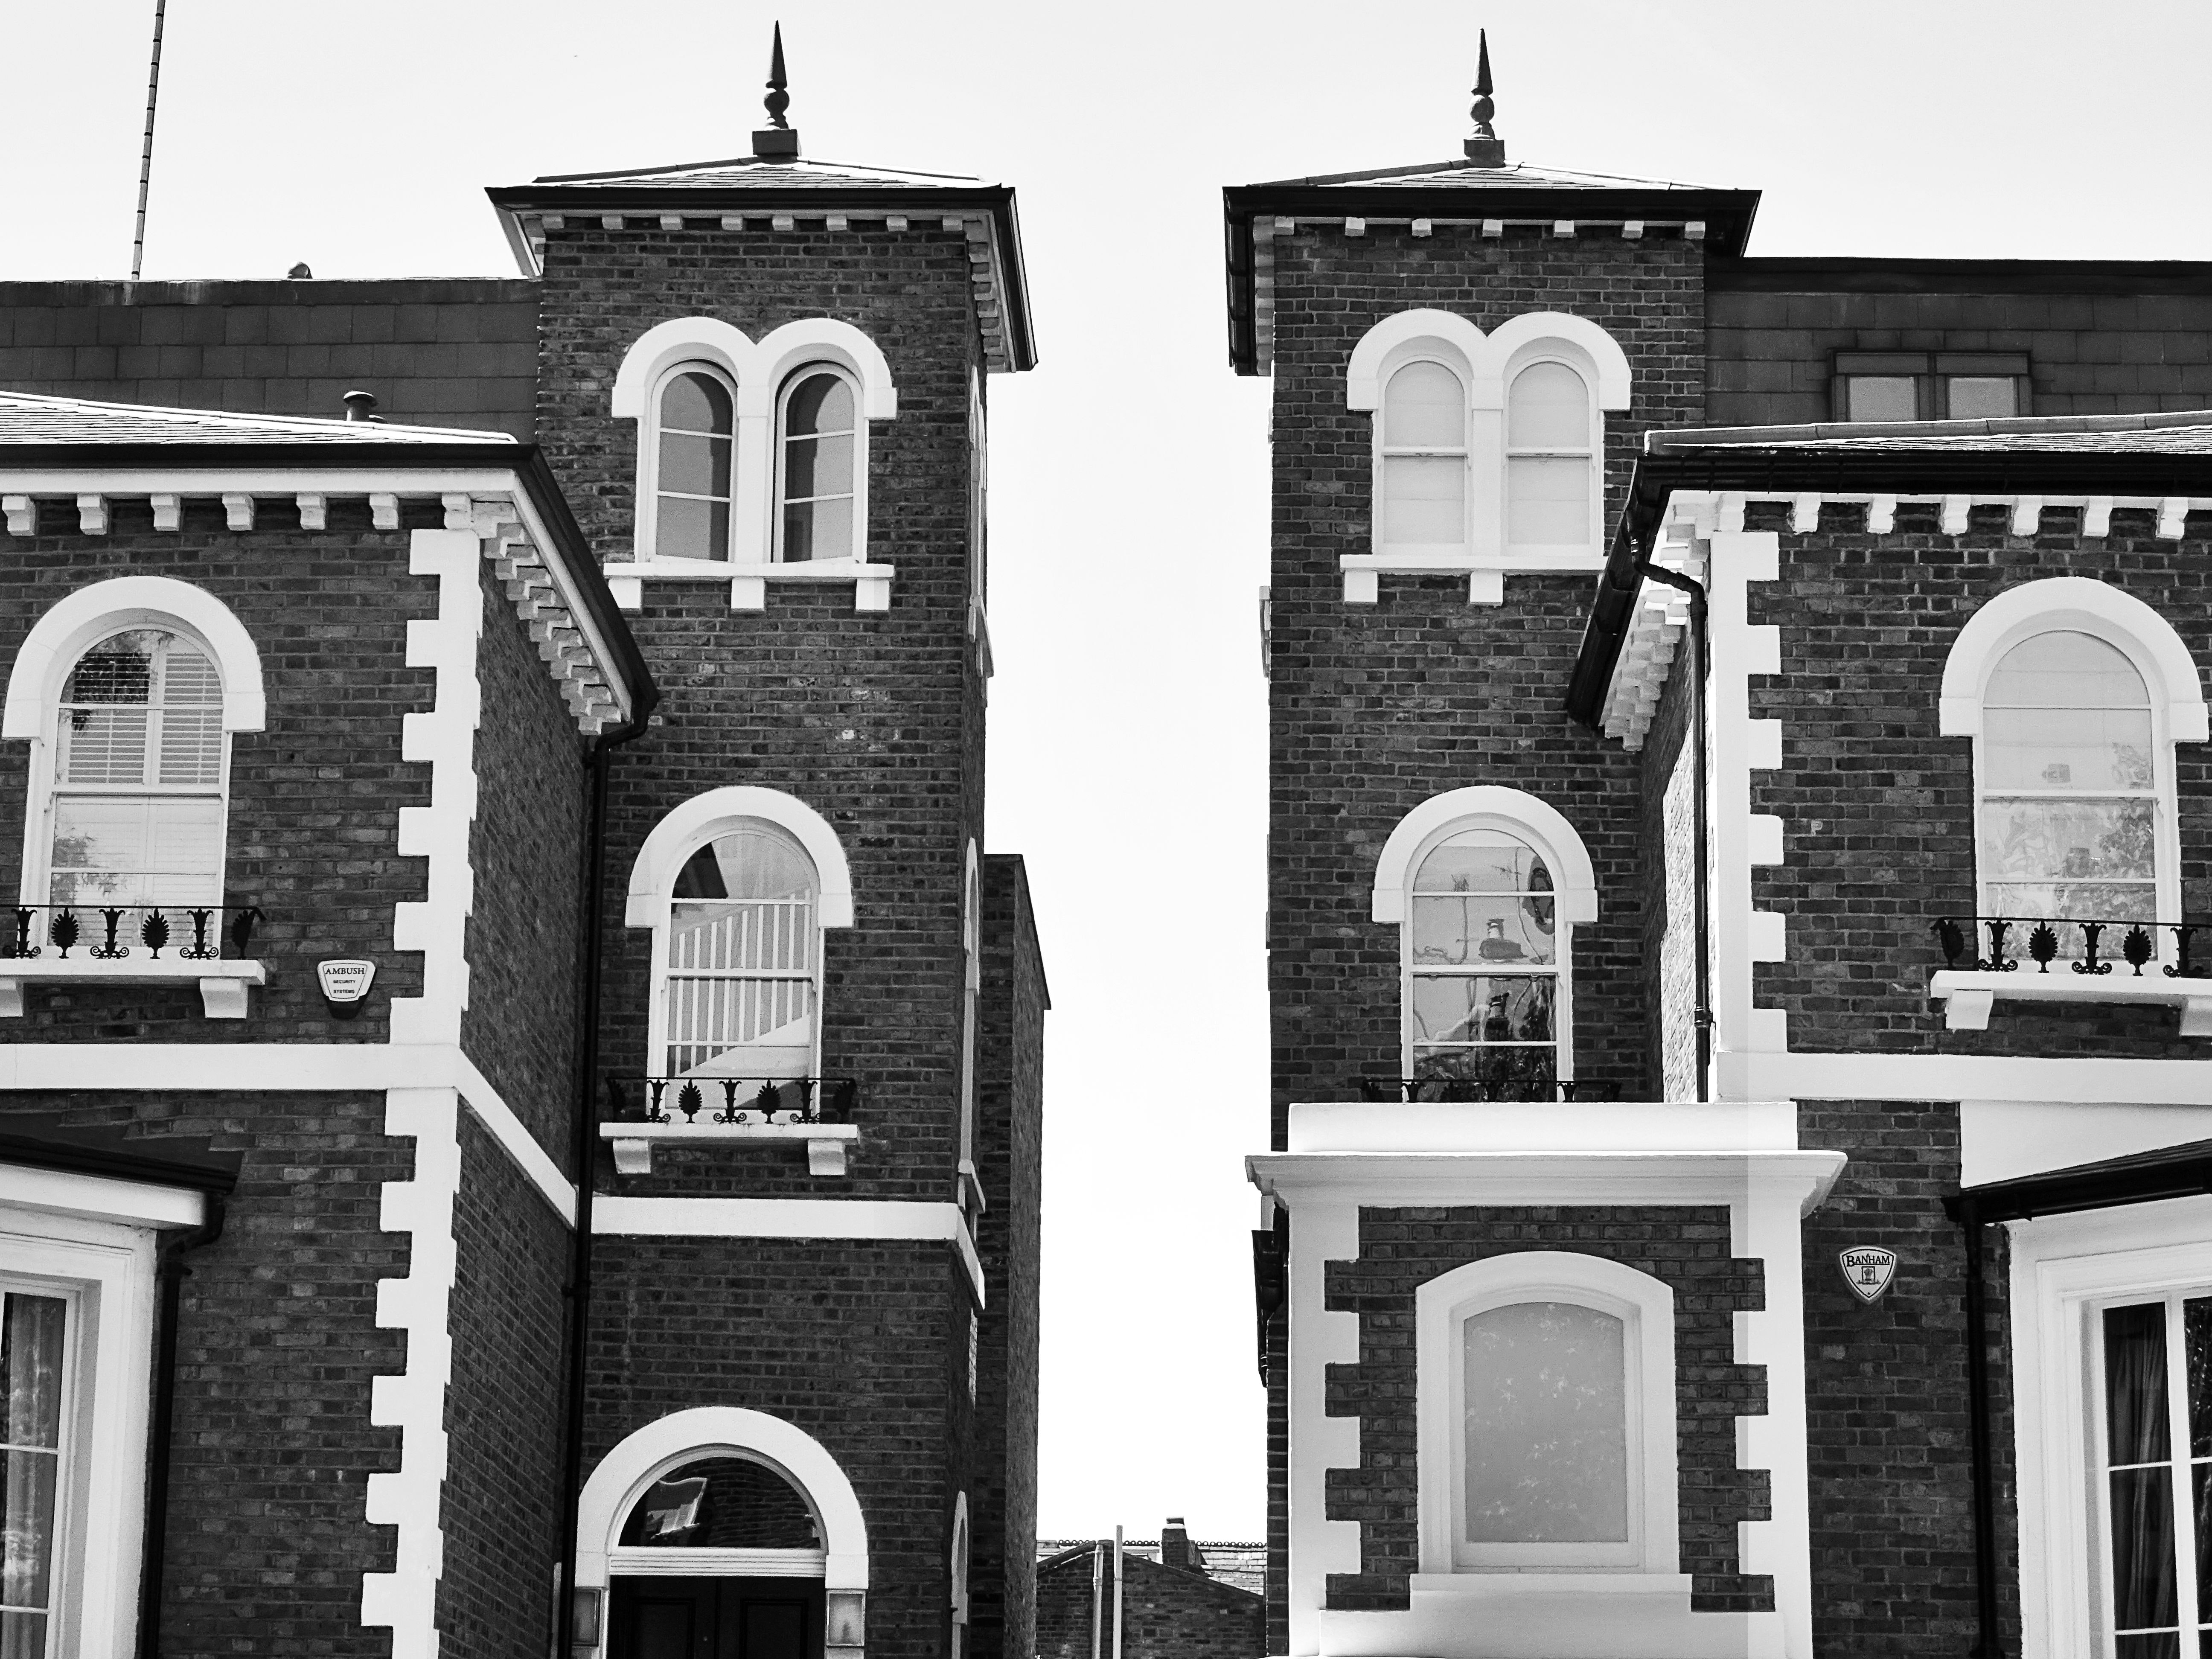
white, black, arch, architecture, landmark, building, black and white, facade, town, monochrome, house, window, church, monochrome photography, classical architecture, photography, medieval architecture, place of worship, home, chapel, stock photography, brick, style, city, arcade, symmetry